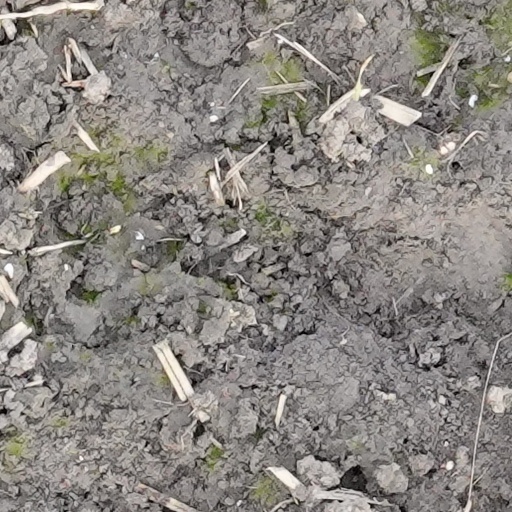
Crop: wheat